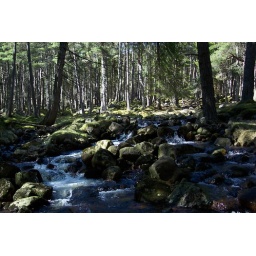
A view of a nice stream trickling over the rocks in the middle of a dense forest